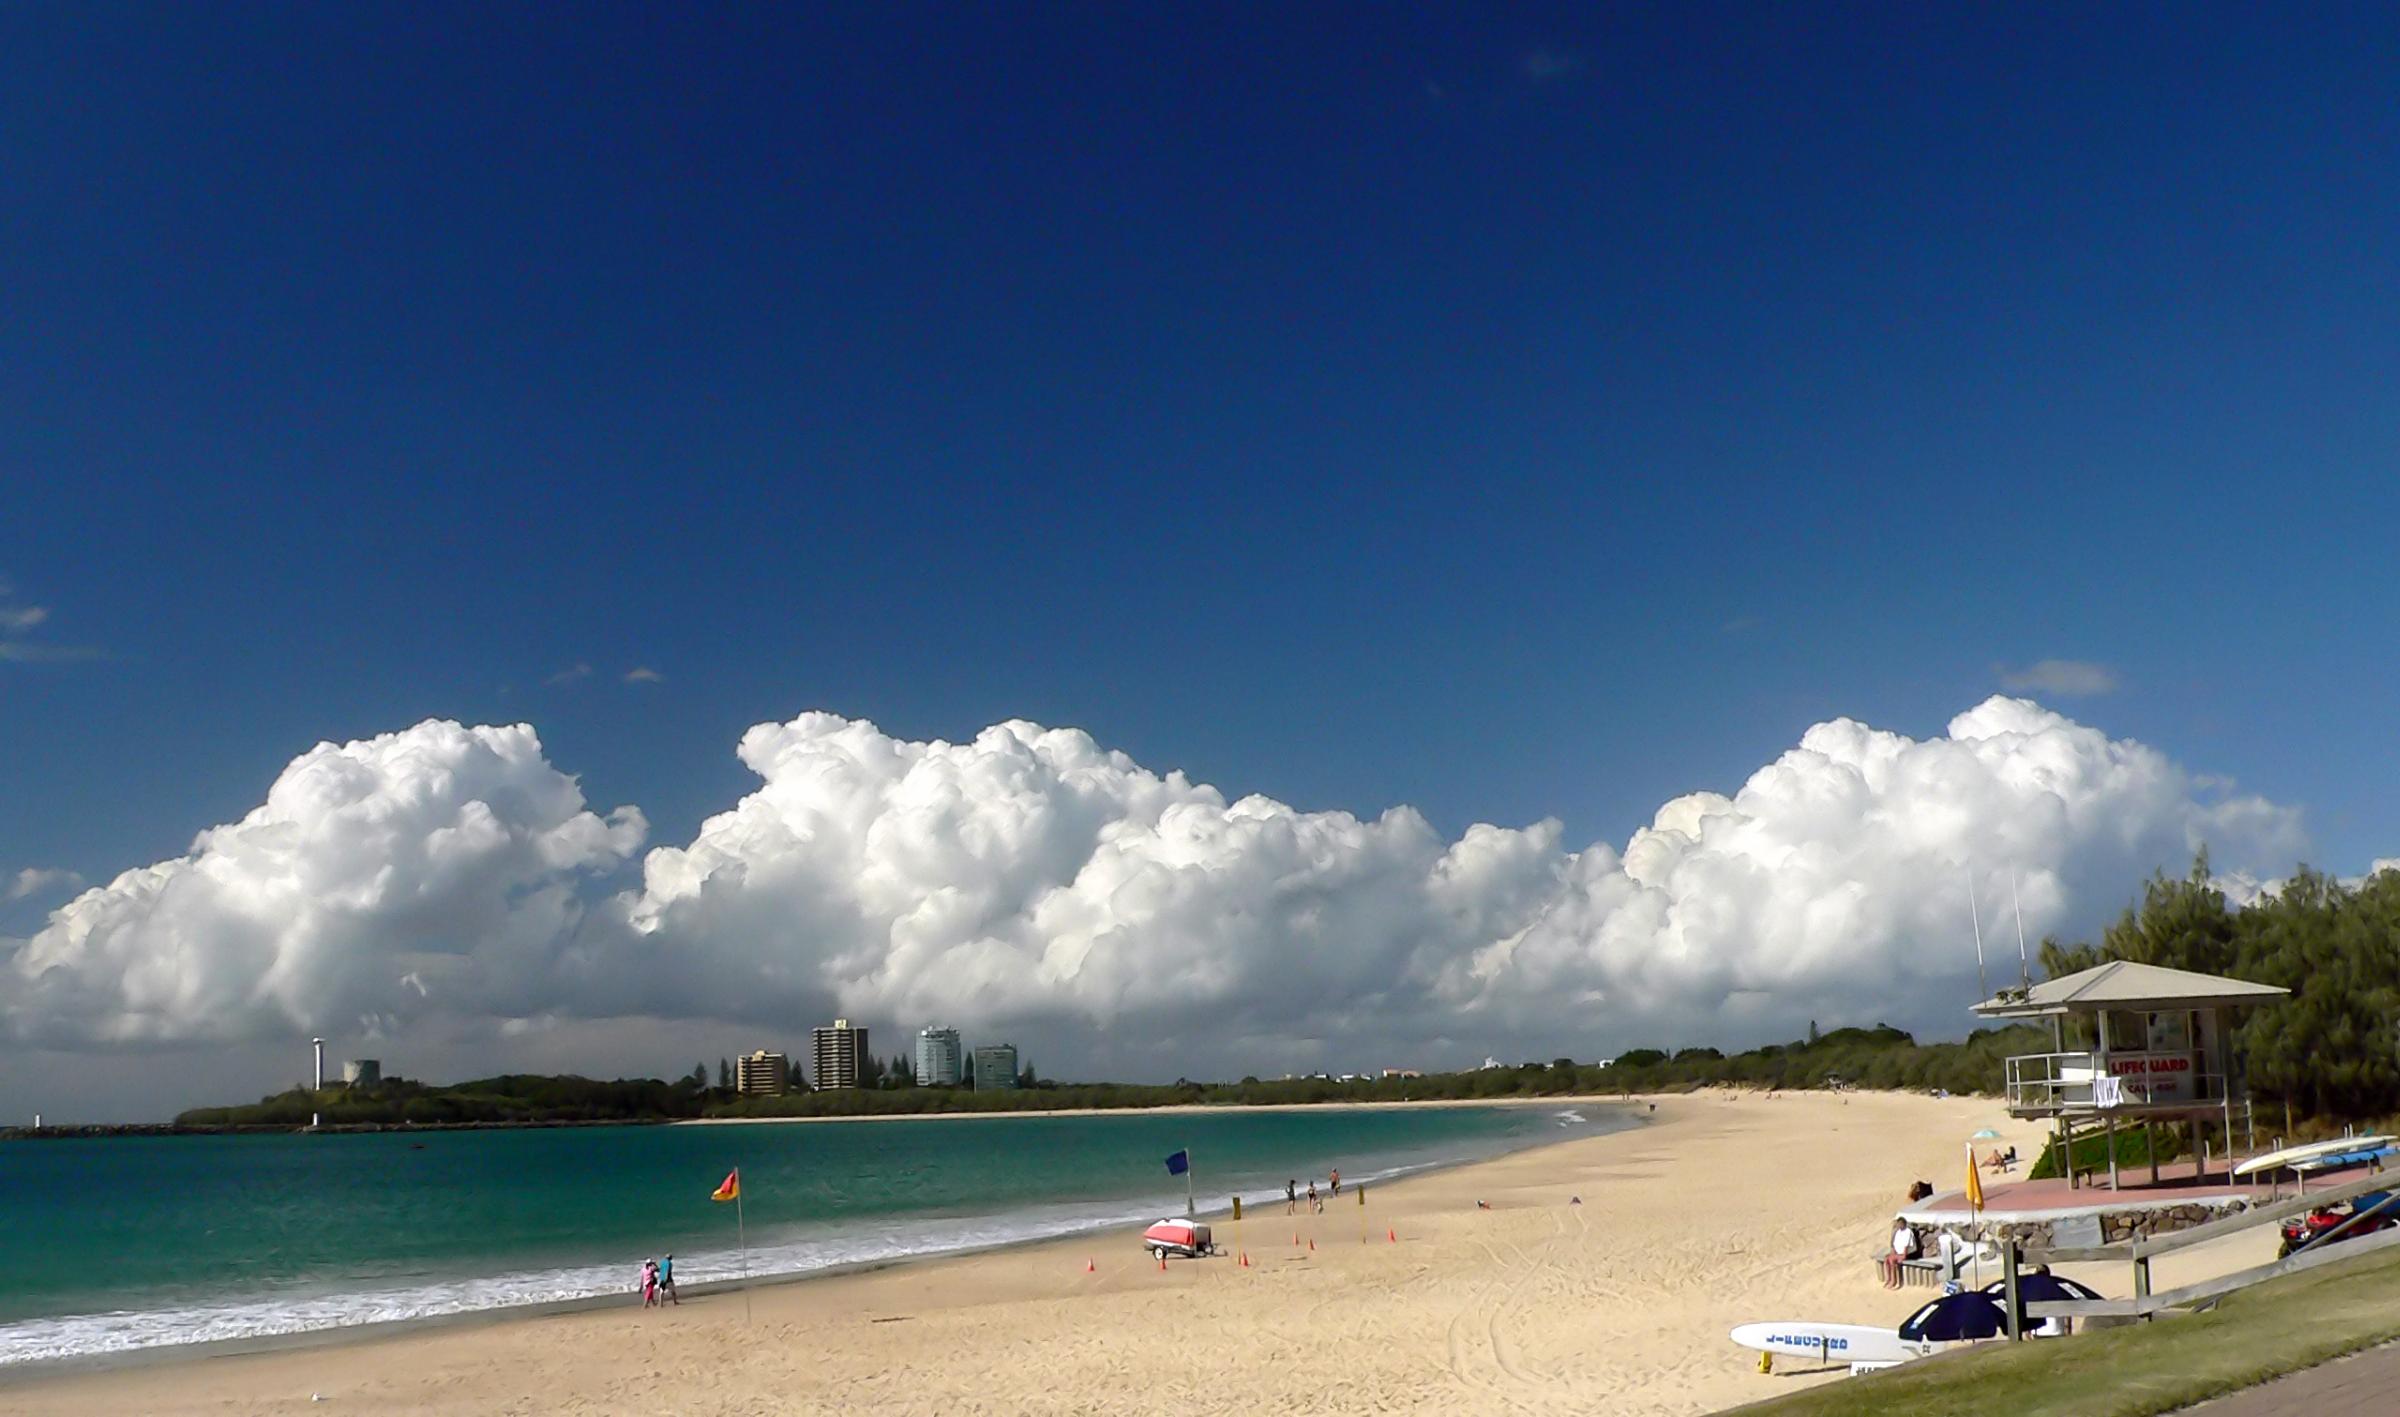
beach, sea, coast, ocean, horizon, cloud, sky, shore, surf, bay, body of water, australia, great, beaches, bridgecamera, seacliffs, cape